Pale ale

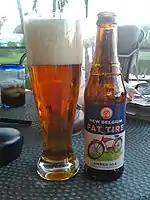
A lighter amber American-brewed "amber" ale

Collier Brothers of London applied for the UK trademark of "The Amber Ale" in 1876 and the trademark was maintained through changes in ownership until it expired as UK00000009744 in 2002. It was a "pure delicately hopped Pale Ale" positioned between their light bitter and IPA. Since the expiry of the trademark some traditional British bitters have been rebranded as amber ales, in some cases to distinguish them from golden ales sold under the same brand eg Shepherd Neame Spitfire.